MV Imperial Transport

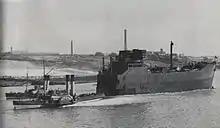
Newly built forward half of "Imperial Transport" being towed down the River Clyde, 1941

The stern section was later moved to Barclay Curle's dockyard at Elderslie where the damaged portions of the hull were trimmed away. A new forward half was built at Port Glasgow by William Hamilton and Company and mated to the stern section in 1941. The tanker returned to service in June.